New Jersey Route 71

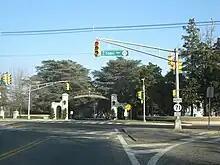
Route 71 at Monmouth University in West Long Branch

Route 71 begins at large grade-separated interchange with Route 35 in the community of Brielle. The route heads northward through Brielle as Union Avenue, passing through the commercial district and residential after the intersection with Union Lane. Route 71 continues northward through Brielle as a two-lane highway before beginning a parallel with NJ Transit's North Jersey Coast Line. After entering the community of Manasquan, the highway enters a large commercial district and crosses over the Stockton Brook before curving onto Seventh Avenue. After the intersection with County Route 49 (CR 49, Sea Girt Avenue), Route 71 enters the community of Sea Girt. The route continues north through Sea Girt until the intersection with CR 20 (Manasquan Turnpike), where it enters a short portion of Wall Township. There, the route crosses over the North Branch of the Wreck Pond and enters Spring Lake Heights. Route 71 quickly passes the Spring Lake Golf Club and the nearby Spring Lake train station before entering the downtown portions of Spring Lake Heights.